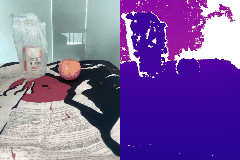
Label: apple